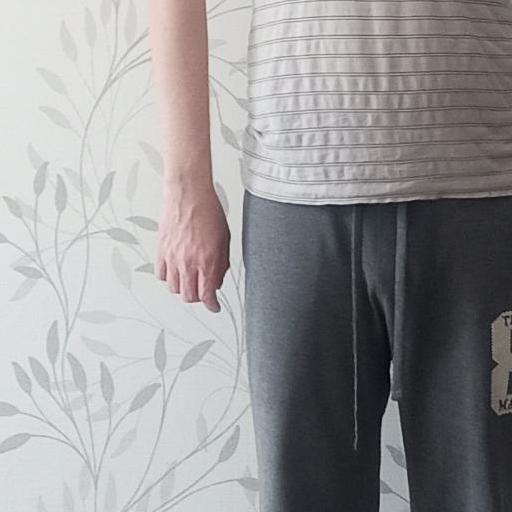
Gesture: no_gesture